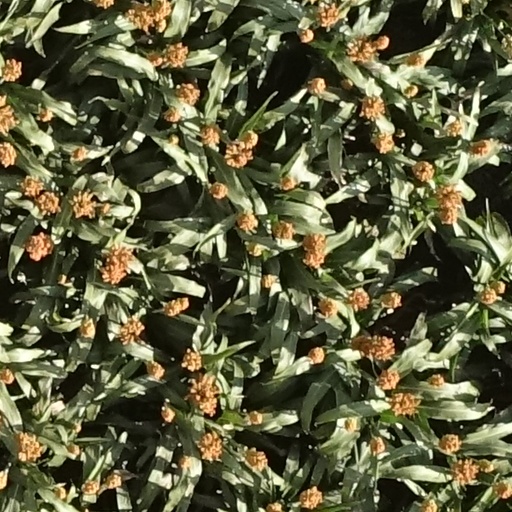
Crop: sorghum